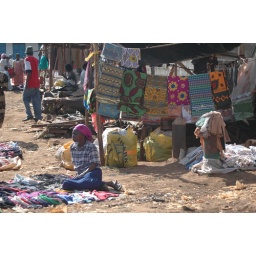
Woman selling clothes in country market